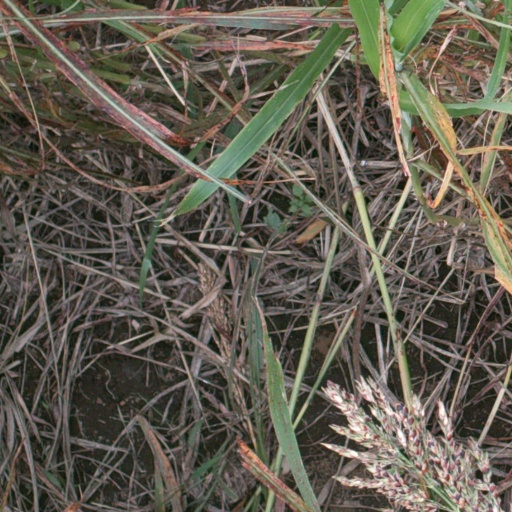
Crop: sorghum